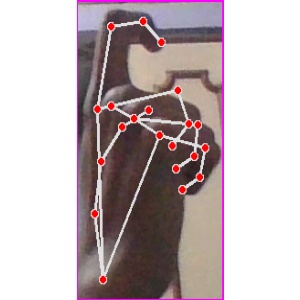
अक्षर: ट